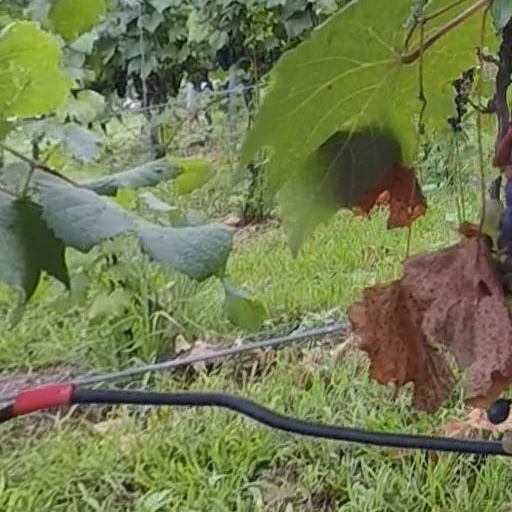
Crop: grape